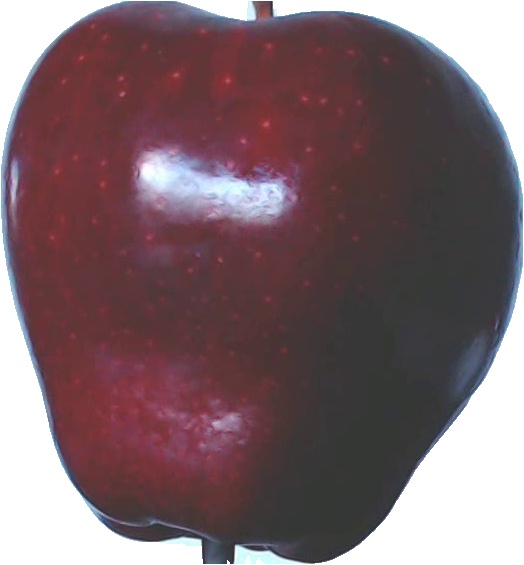
Label: apple_red_delicios_1